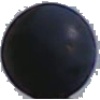
Label: Grape Blue 1